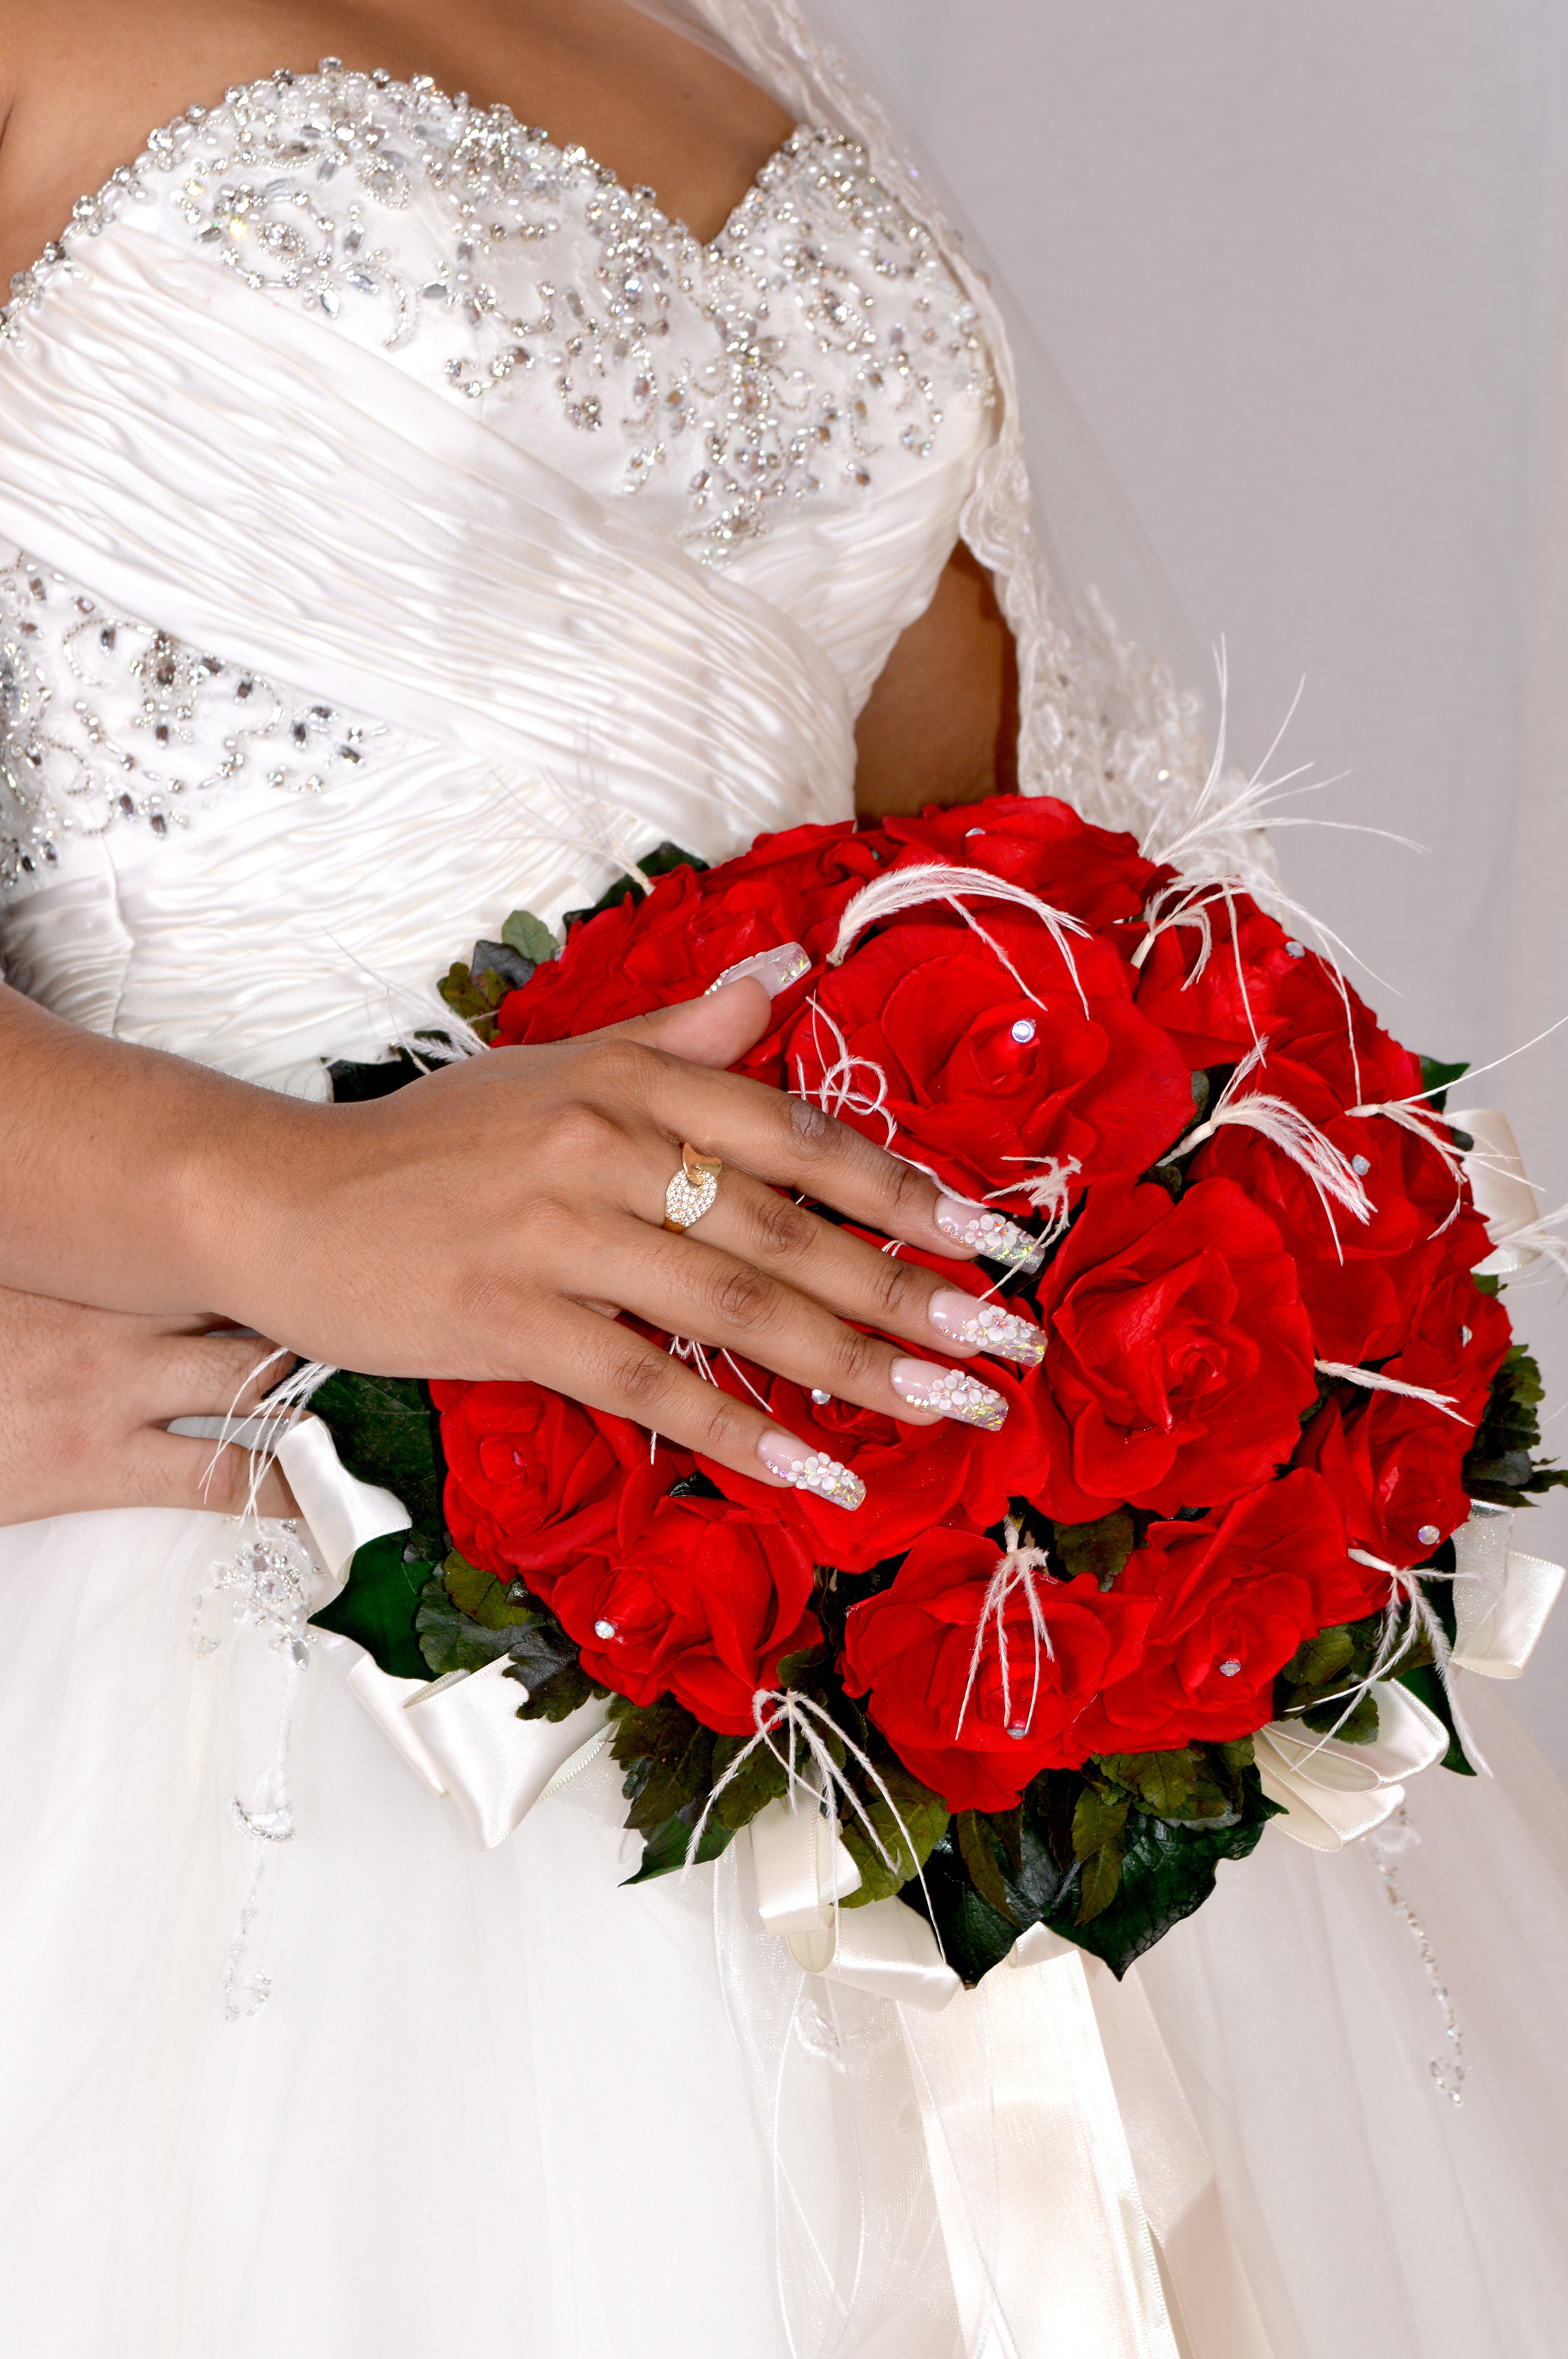
hand, person, plant, woman, white, ring, flower, petal, bouquet, red, clothing, wedding, wedding dress, bride, nail, red rose, white dress, manicure, dress, floristry, gown, flower bouquet, bridal clothing